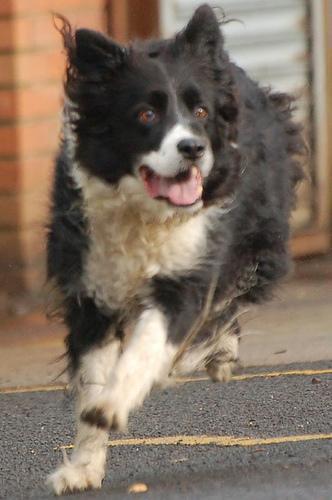
Border_collie